Brooke Raboutou

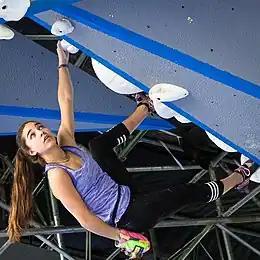
Raboutou at the 2016 Dominion Riverrock

Raboutou was at the University of San Diego in 2018 before taking time off to prepare for the 2020 Summer Olympics in Tokyo, where she finished in 5th place in the combined event.